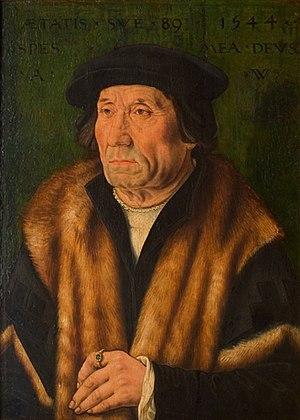
La famille de Witte, dont il est ici question, est une famille de noblesse belge originaire d'Anvers. L'ascendant le plus éloigné est Adrien de Witte alias Adriaan de Witte, seigneur de Buerstede (Anvers). Cette famille a obtenu reconnaissance de noblesse en 1853.
Adriaan de Witte ou Adrien de Witte est né à Anvers en 1464 est mort le 1ᵉʳ novembre 1549.